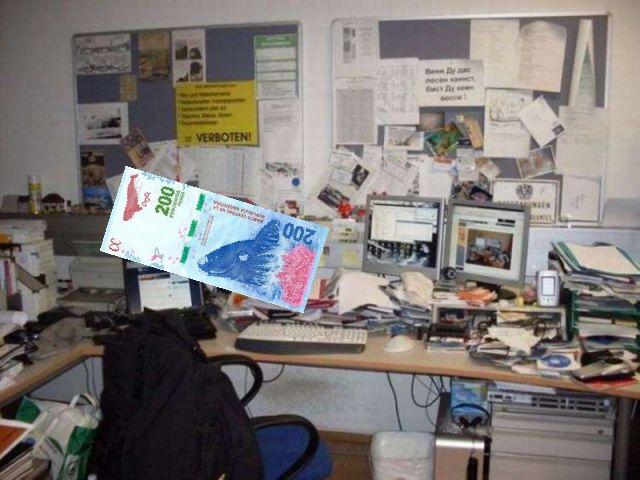
Denominación: 200